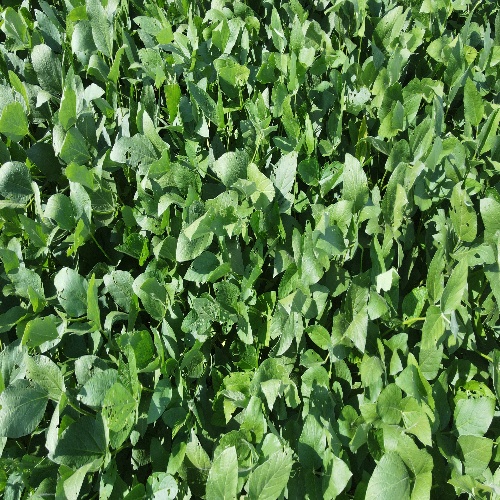
Label: Caterpillar